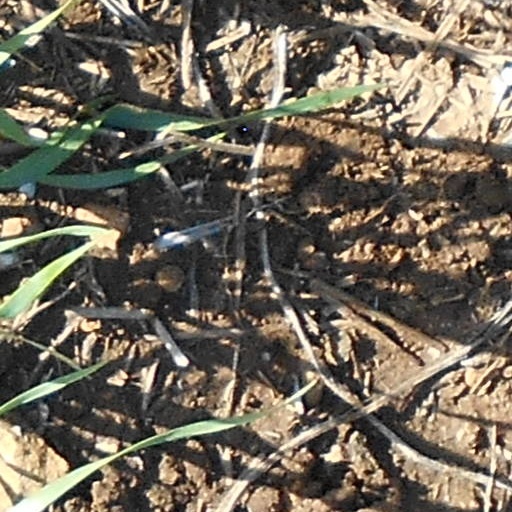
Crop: wheat